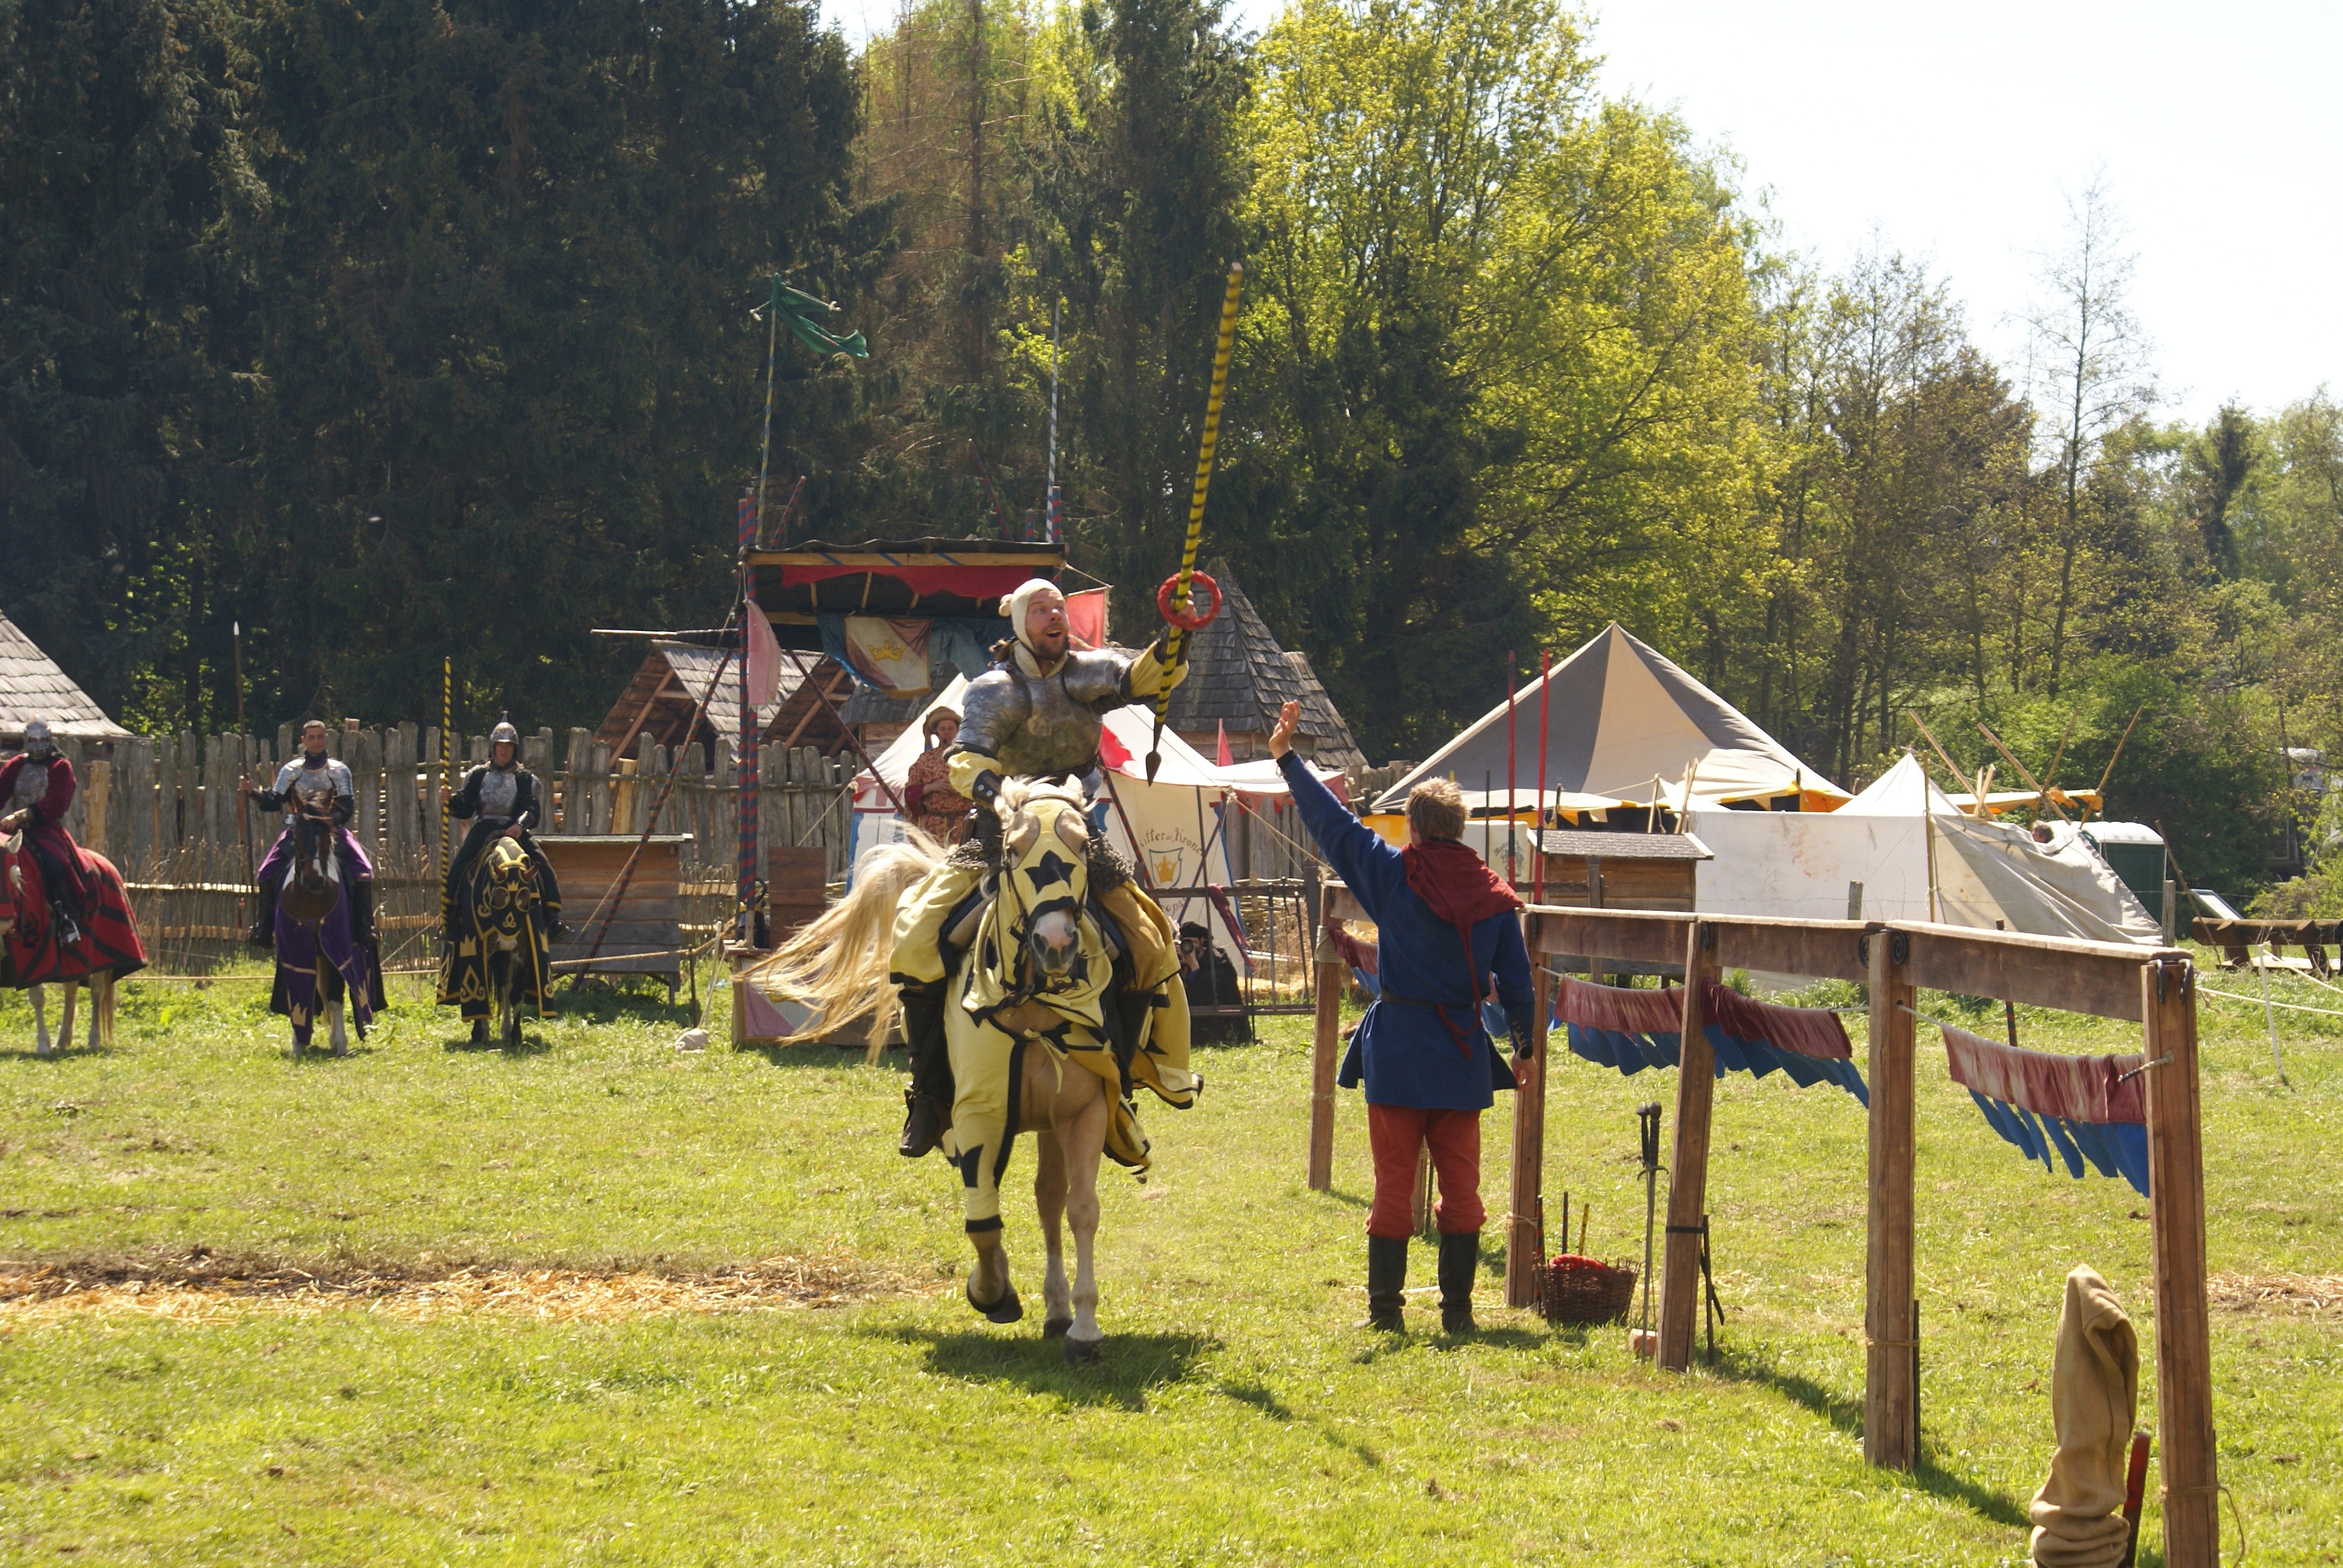
horse, castle, knight, lance, middle ages, troop, armor, knight game